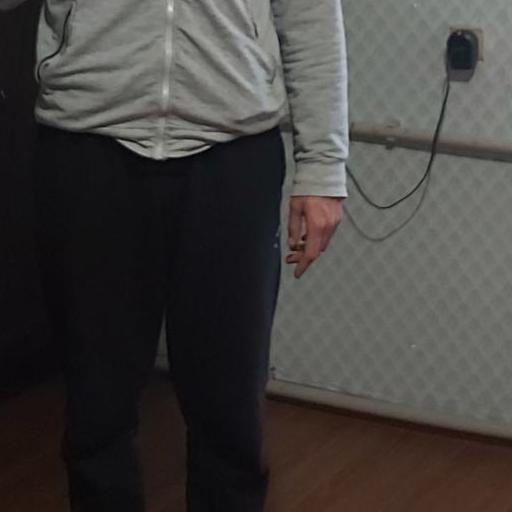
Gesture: no_gesture